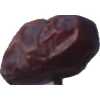
Label: dates